Neferkasokar

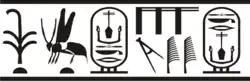
Seal impression showing the cartouche name of king Neferkasokar.

Neferkasokar appears in the Saqqara king list from the tomb of the 19th dynasty high priest Tjuneroy, where he is recorded as succeeding king Neferkare I and precedes king Hudjefa I in the ninth cartouche.